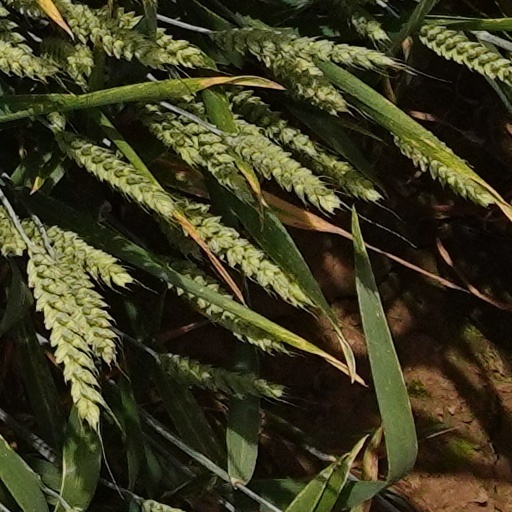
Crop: wheat